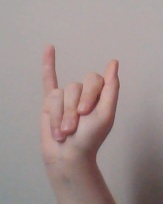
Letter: meem